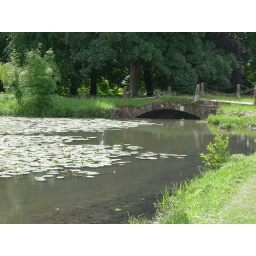
The river by the little bridge